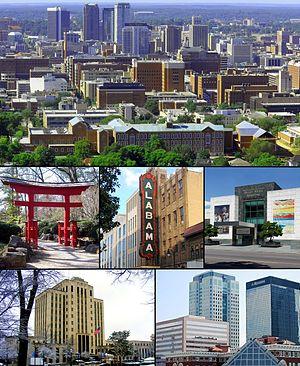
Birmingham est la plus grande ville de l'État de l'Alabama, aux États-Unis. Elle est le siège du comté de Jefferson, mais des portions de la ville sont aussi situées dans le comté de Shelby. Fondée en 1871 après la guerre de Sécession, en tant qu'entreprise industrielle, son nom provient de Birmingham, la ville industrielle principale d'Angleterre.